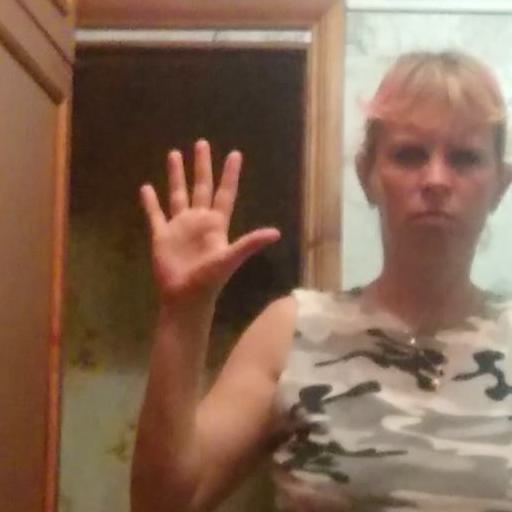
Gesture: palm